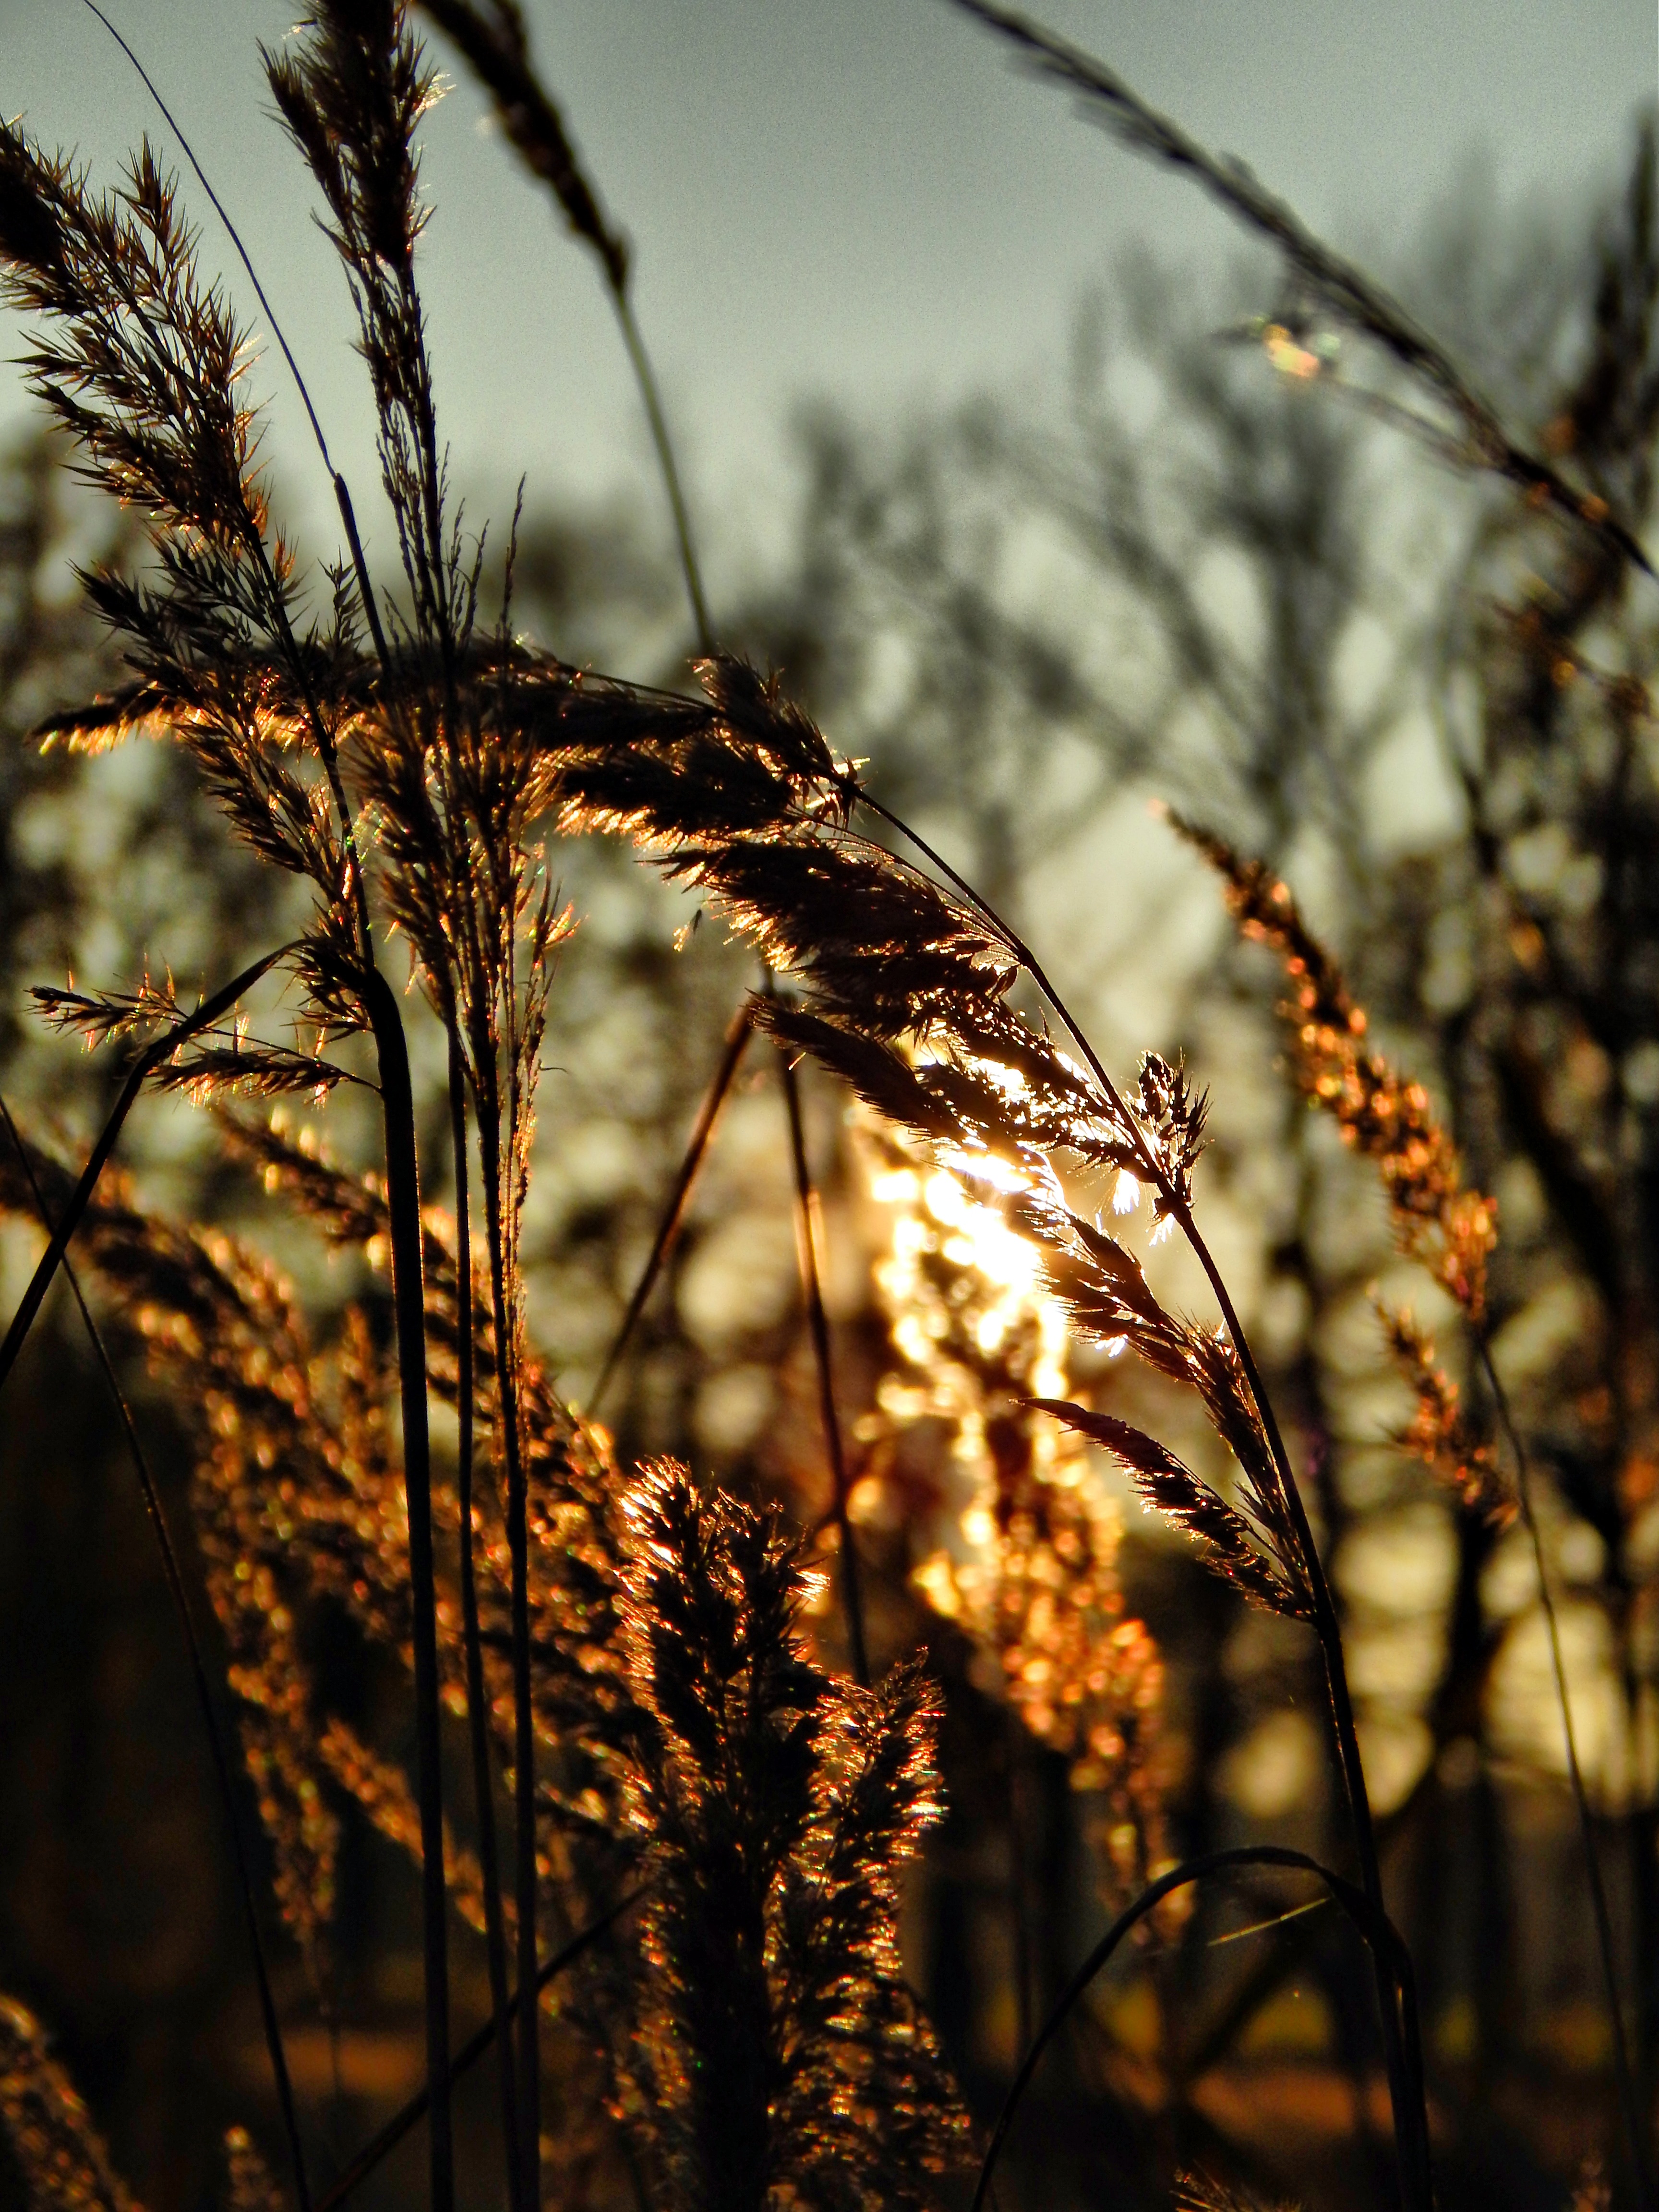
landscape, tree, nature, forest, grass, branch, winter, light, plant, sun, sunset, sunlight, morning, leaf, flower, evening, reflection, autumn, season, twig, grass family, plant stem, woody plant